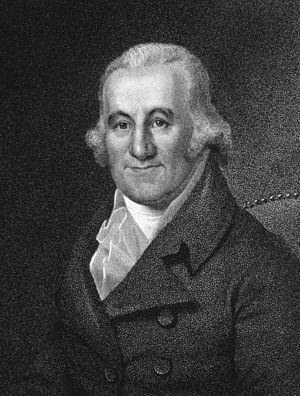
Caspar Wistar, est un médecin anatomiste de l'université de Pennsylvanie. Il épousa en 1788 Isabella Marshall, qui mourut en 1790, et Elizabeth Mifflin en 1798.